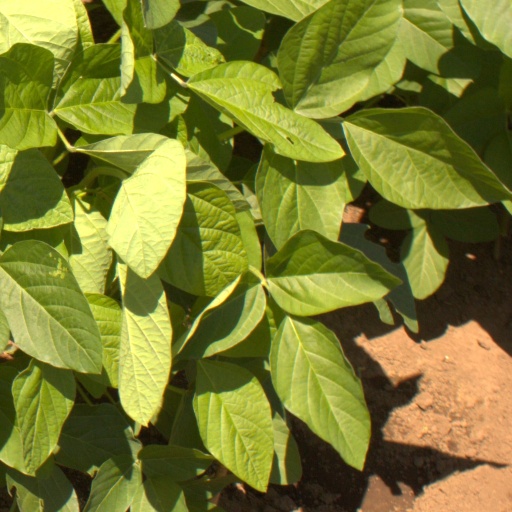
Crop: soybean